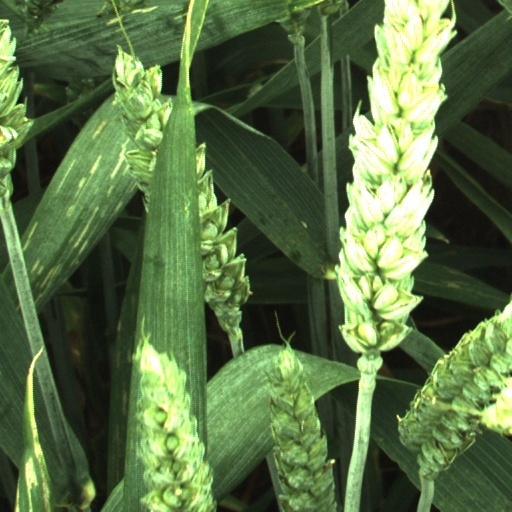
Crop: wheat